Lygus gemellatus

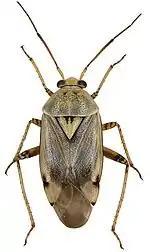
"Lygus gemellatus", museum specimen

"Lygus gemellatus" can reach a length of in males, of in females. These bugs are usually pale grayish green, sometimes with brownish or reddish tinge. Black spot on scutellum usually are bifid apically. However, in this species color and of dark patterns on pronotum and scutellum shows high variability. Corium has black spots at the margin and cuneus has a black distal angle. Membrane is smoke gray, with yellowish-gray veins. Legs are yellowish-gray to brown. Femora have two distal black rings, while tibias show black thorns.